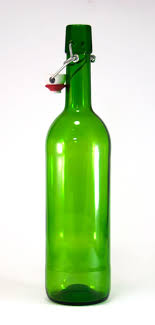
Waste category: glass